Marshall Guill

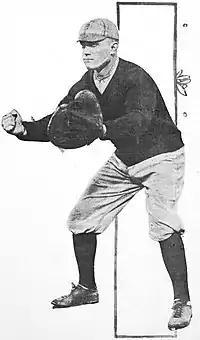
Guill in 1918

Marshall Franklin "Shorty" Guill (September 20, 1897 – May 11, 1931) was an American football and baseball player for the Georgia Tech Golden Tornado of the Georgia Institute of Technology. He was a member of the ANAK Society. He graduated with an M. E. in 1918.